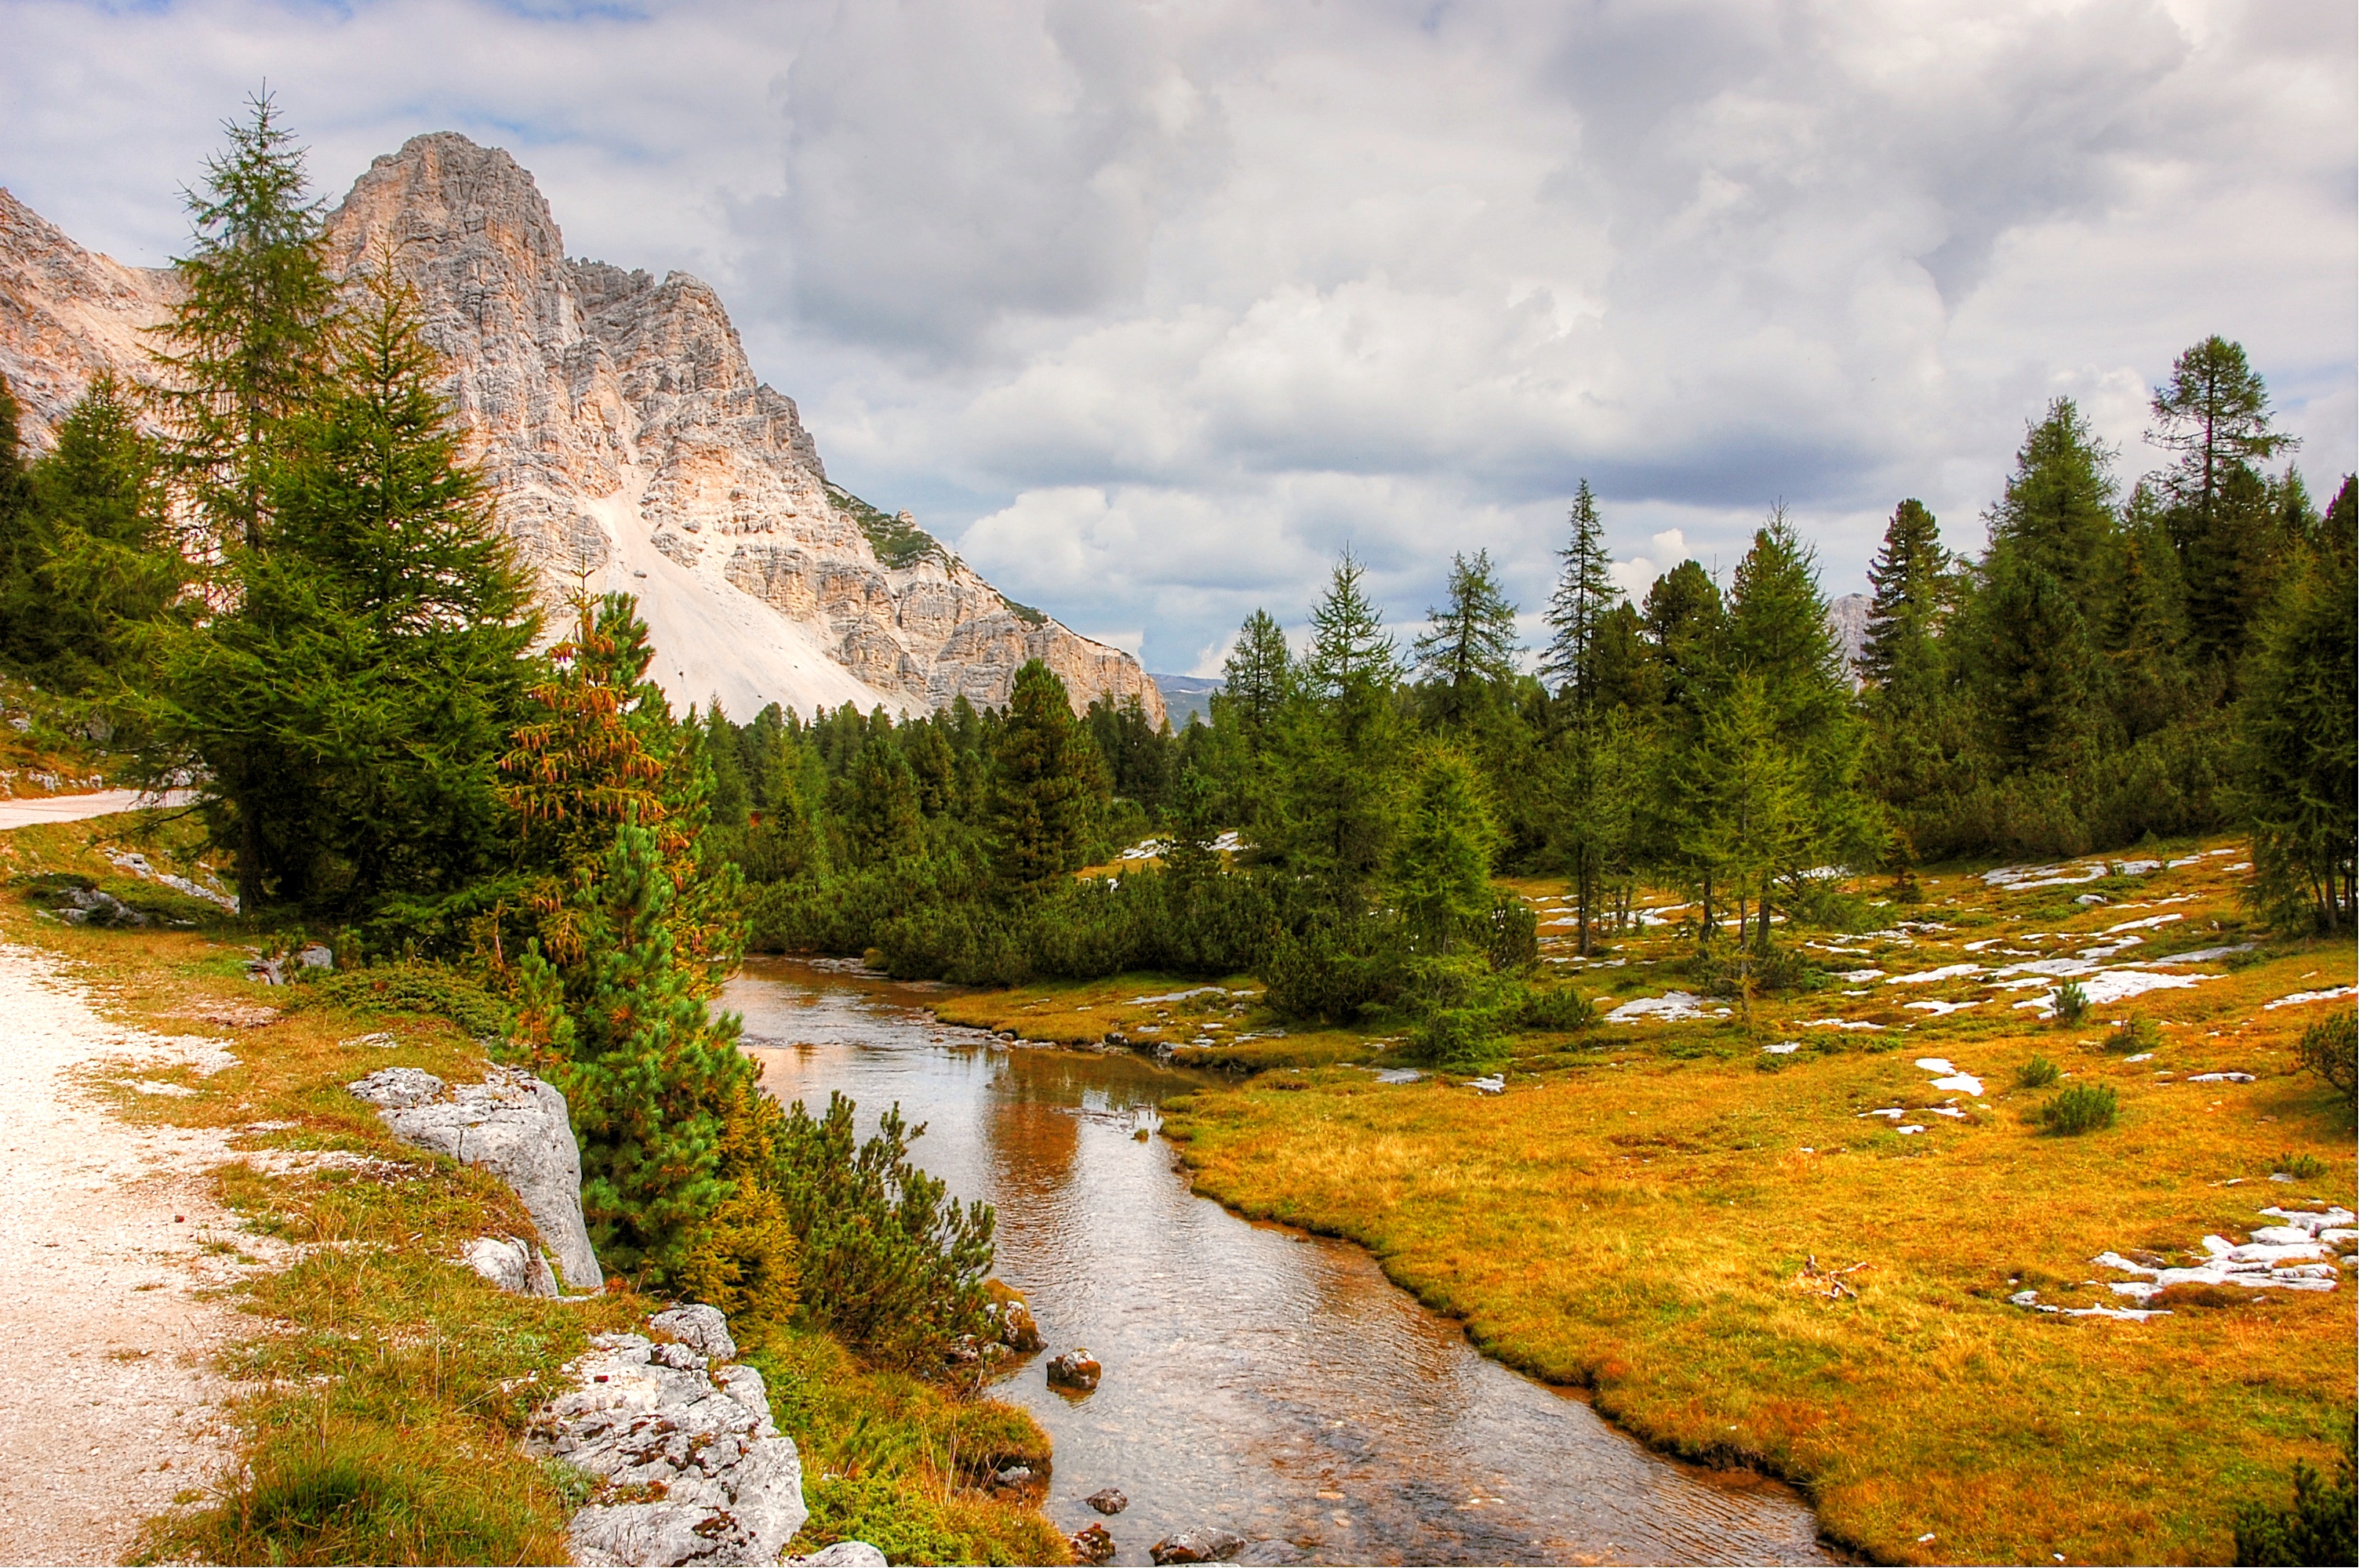
landscape, tree, nature, forest, rock, wilderness, mountain, hiking, trail, meadow, leaf, lake, view, river, valley, mountain range, summer, stream, reflection, autumn, alpine, national park, season, ridge, summit, mountain landscape, sunny, clouds, mountains, plateau, loch, ecosystem, dolomites, landform, south tyrol, geographical feature, mountainous landforms, fanes, fanes alm